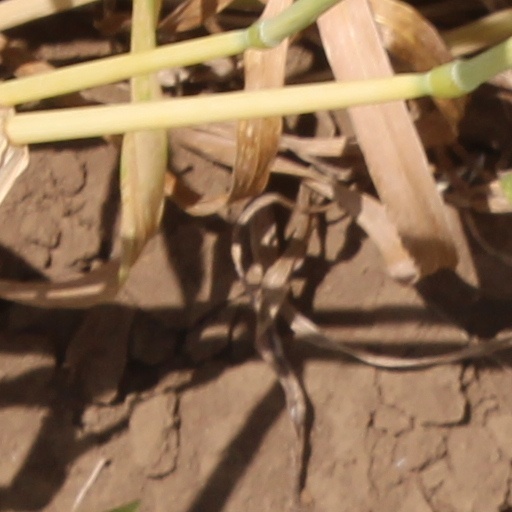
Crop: wheat